History of Las Vegas

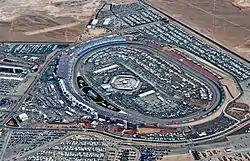
The Las Vegas Motor Speedway

The home mortgage crisis (2007-2010) and the late 2000s recession affected the Las Vegas economy. New home construction was stalled, and other projects were canceled, postponed, or continued with financial troubles. The global financial situation also had a negative effect on gambling and tourism revenue, causing many of the companies to report net loss. Casinos on the northern Strip would be impacted by reduced foot traffic in the area, as several projects sat unfinished.